South African Class 14A 4-8-2

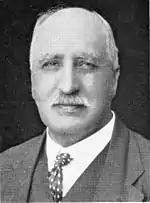
D.A. Hendrie

Like the Class 14, the Class 14A had piston valves, Walschaerts valve gear, a Belpaire firebox and was superheated, but it had nearly less boiler diameter than the Class 14 to reduce the axle loading from to . To compensate for the smaller boilers, they were equipped with smaller cylinders with a bore of instead of .